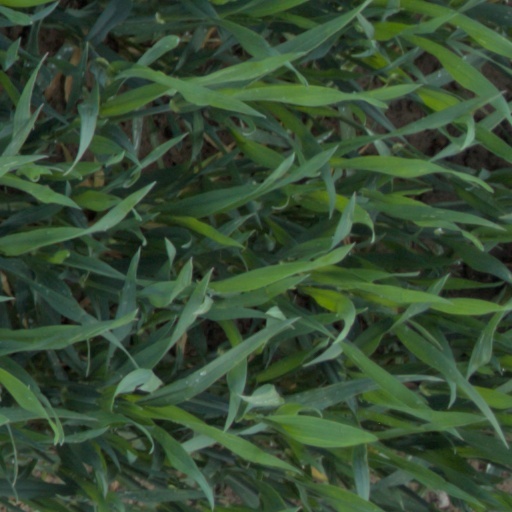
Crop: wheat